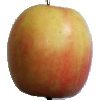
Label: Apple Pink Lady 1